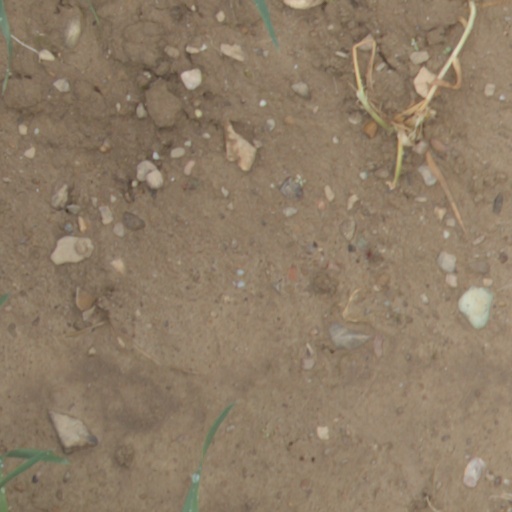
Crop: wheat